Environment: real
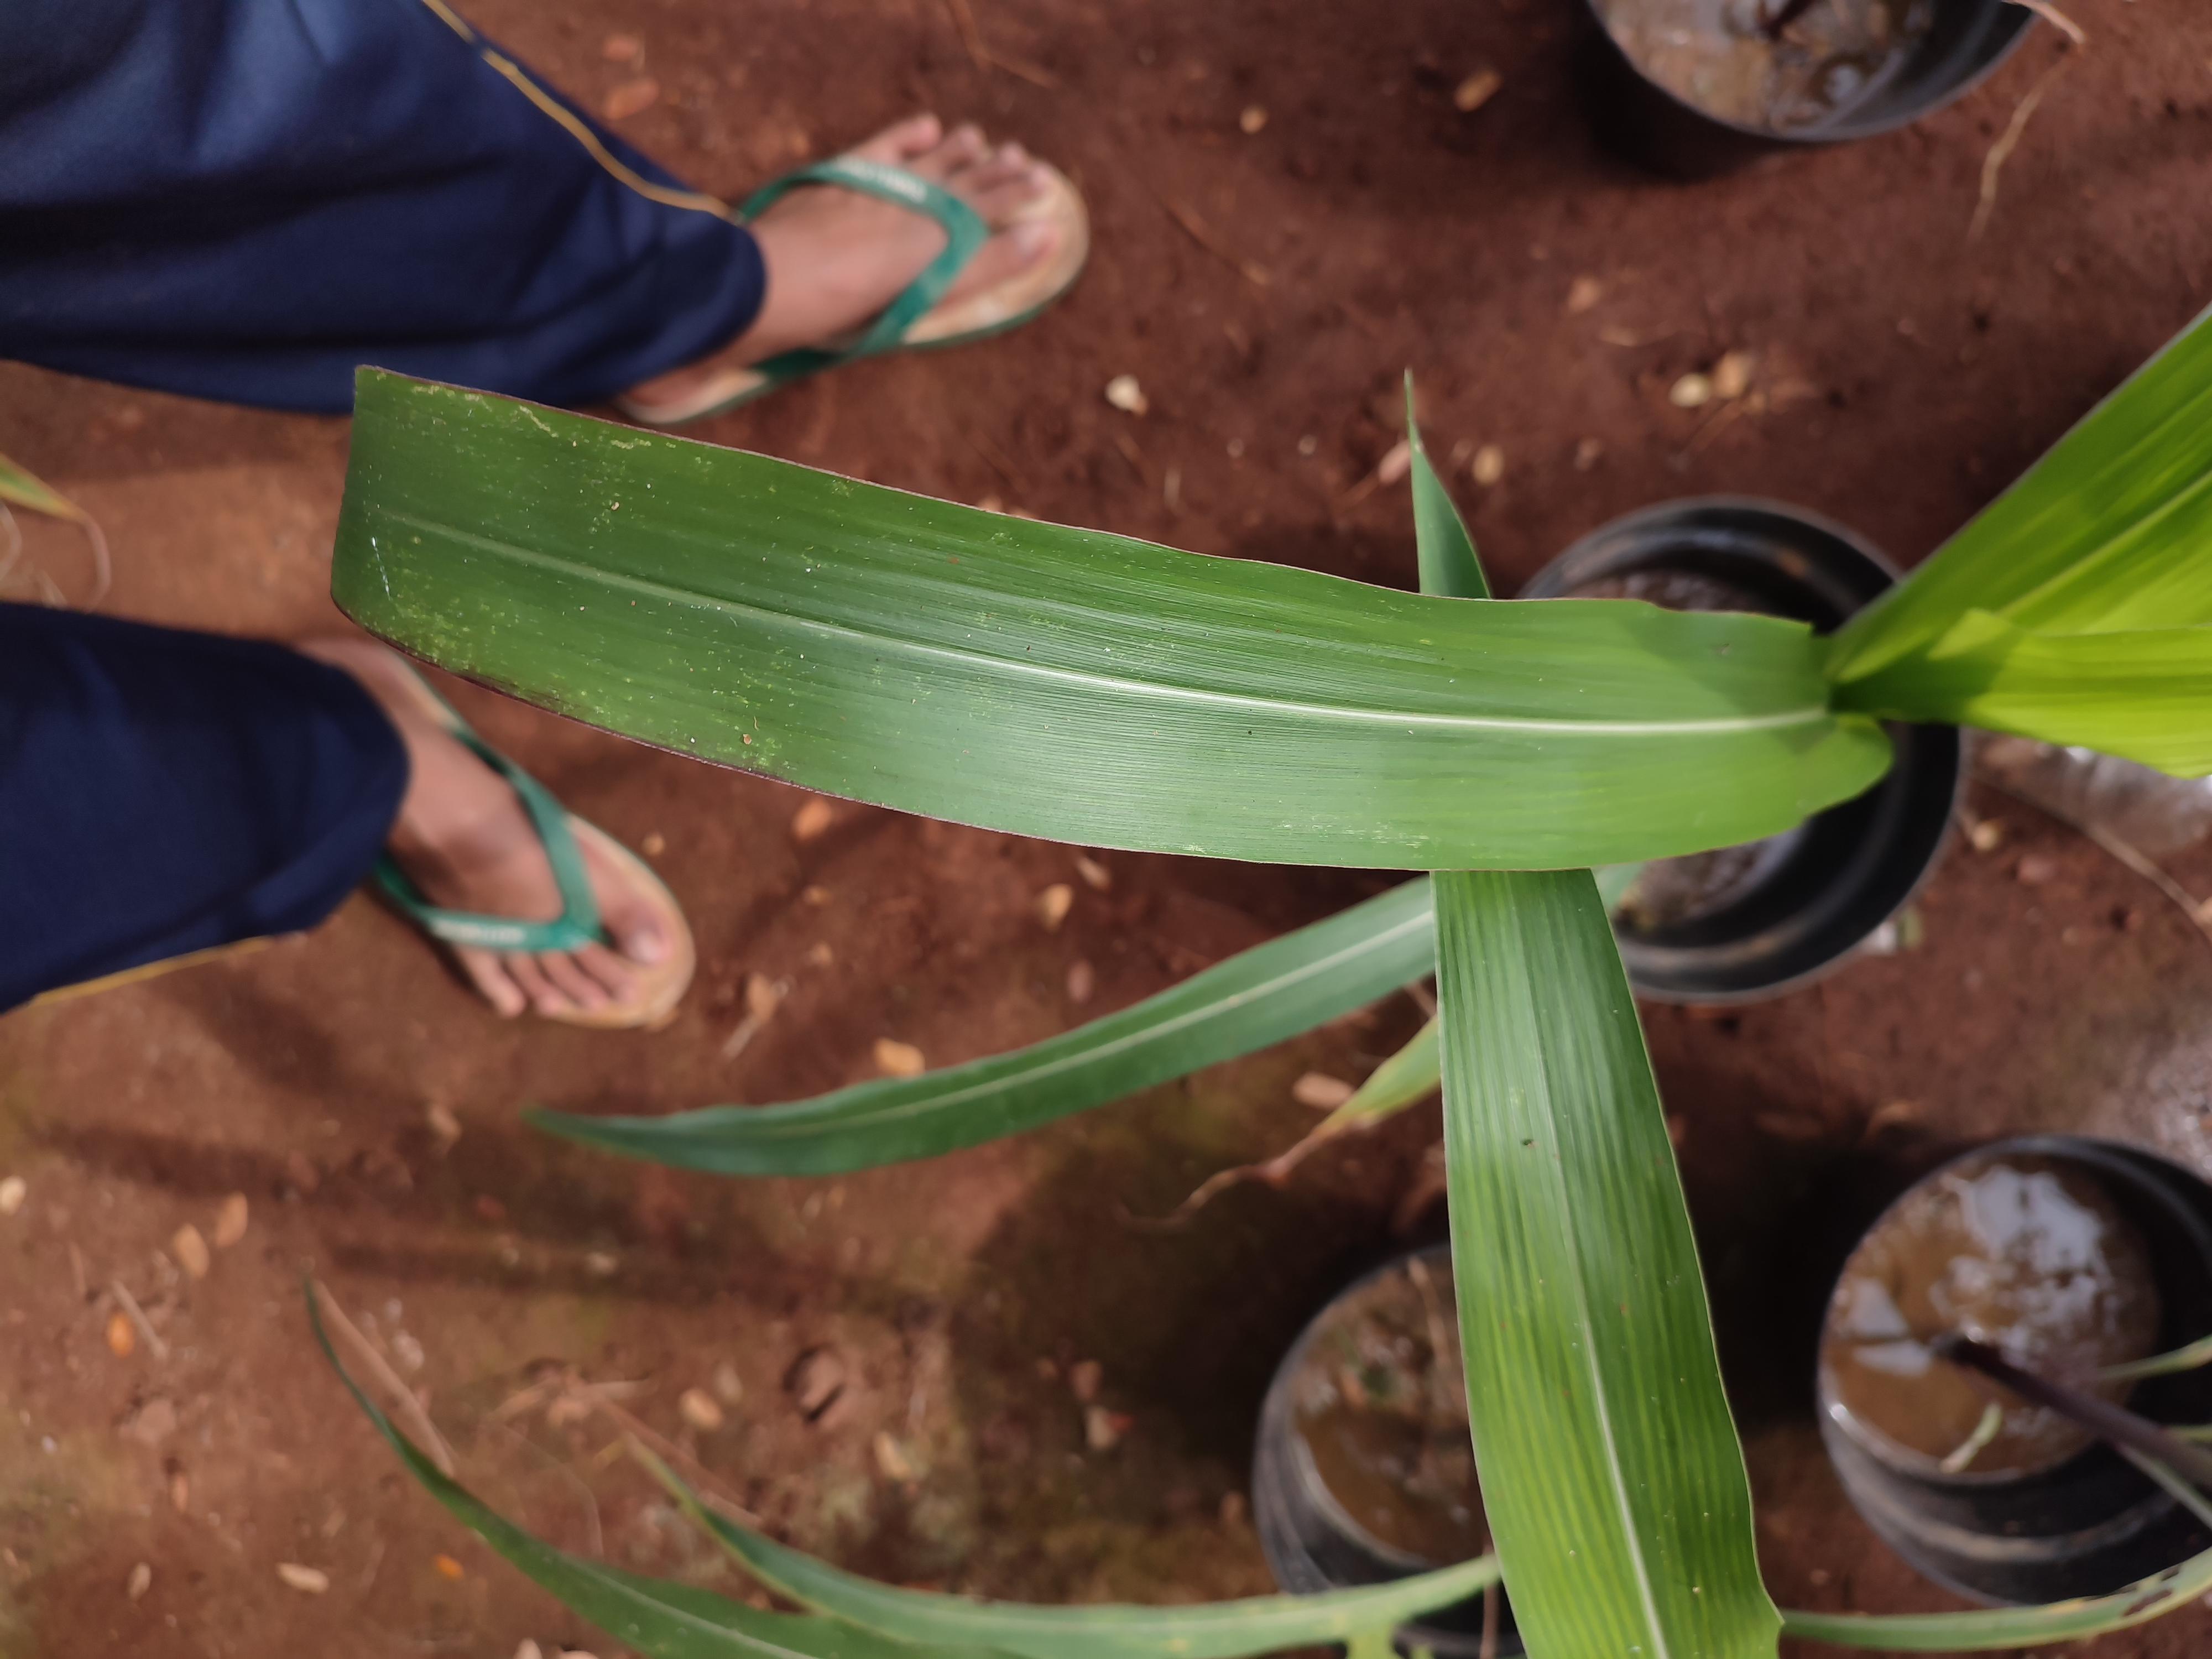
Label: phosphorus_deficiency